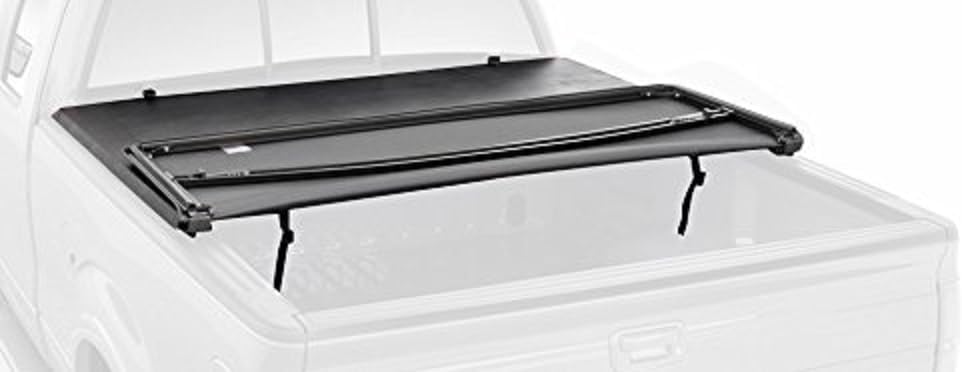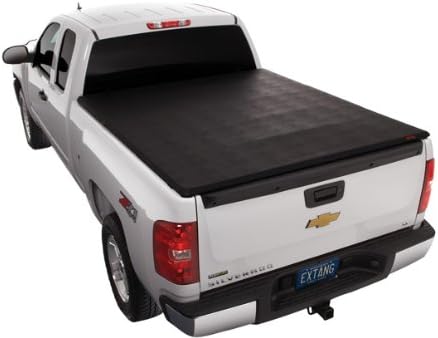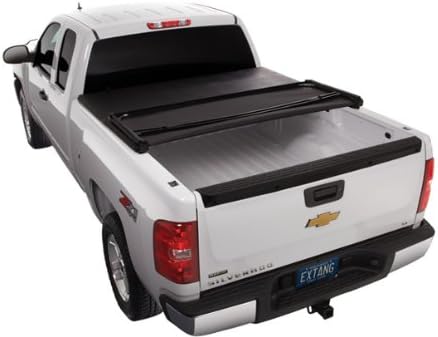
extang 44710 Original Trifecta Trifold Truck Bed Cover fits Ford Full Short Bed (6 1/2 ft) 97-03
Category: Automotive
The Trifecta is America’s best-selling soft folding Tonneau cover and the perfect way to upgrade your truck. Featuring fast and easy installation with no assembly or tools required. Extang’s exclusive SpeedKlamps provide instant access to the truck bed or to quickly convert Trifecta to its folded open position to haul cargo. SpeedKlamps are made from fiberglass filled nylon for the ultimate in strength and operate with spring-action technology for easy fastening and release. The clamps conveniently stow away into the frame when not in use. The cab section secures by simply hand tightening the threaded clamp with built-in heavy-duty T handle. The fabric is constructed of heavy duty commercial grade vinyl with leather grain for great looks and sewn-in binding for the ultimate in wear protection. The heavy duty luggage-style Hold-Tite fasteners are quick and easy to use and adjust. The Hold-Tite straps and snaps combination allow the Tonneau to be fully open and safely secured at the cab while driving. Extang’s MaxHinges, also made from fiberglass filled nylon, provide double pivoting with center link and padded seals. Trifecta provides the strongest frame of a soft folding cover in the industry. Construction starts with commercial grade extruded aluminum perimeter rails connected by I-beam design Monster Bows which are connected to the frame by steel brackets. Bracing the frame corners are 45 degree steel brackets that provide unparalleled strength. The frame is completely painted to ensure corrosion resistance and great looks. Finally, the frame is sealed with OEM style foam seals like that found in the door jamb of your truck ensuring that every opening and closing of your cover provides a perfect seal on your truck bed. The Trifecta carries Extang’s Maximum Strength Warranty offering lifetime coverage. Extang has been manufacturing America’s number one selling pickup truck bed Tonneau covers since 1982 which are made in the USA.
Features: Tri-folding, soft Tonneau cover design | Quick and easy install or removal, no tools required | Strongest frame of any soft folding cover, yet lightweight | Improves Gas Mileage | Made in the USA